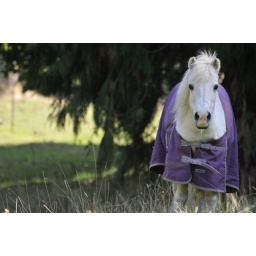
This little pony was so cute in his purple blanket. Whidby Island